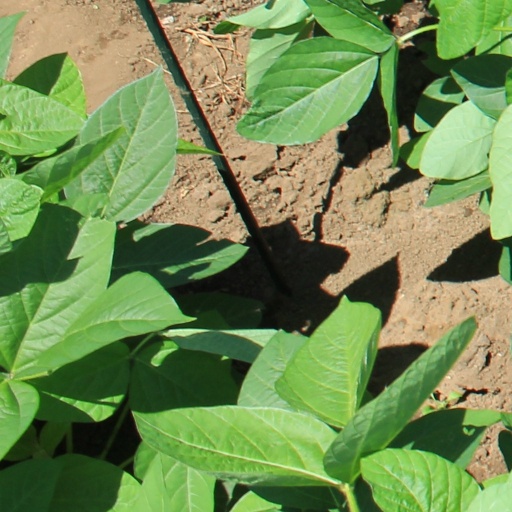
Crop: soybean